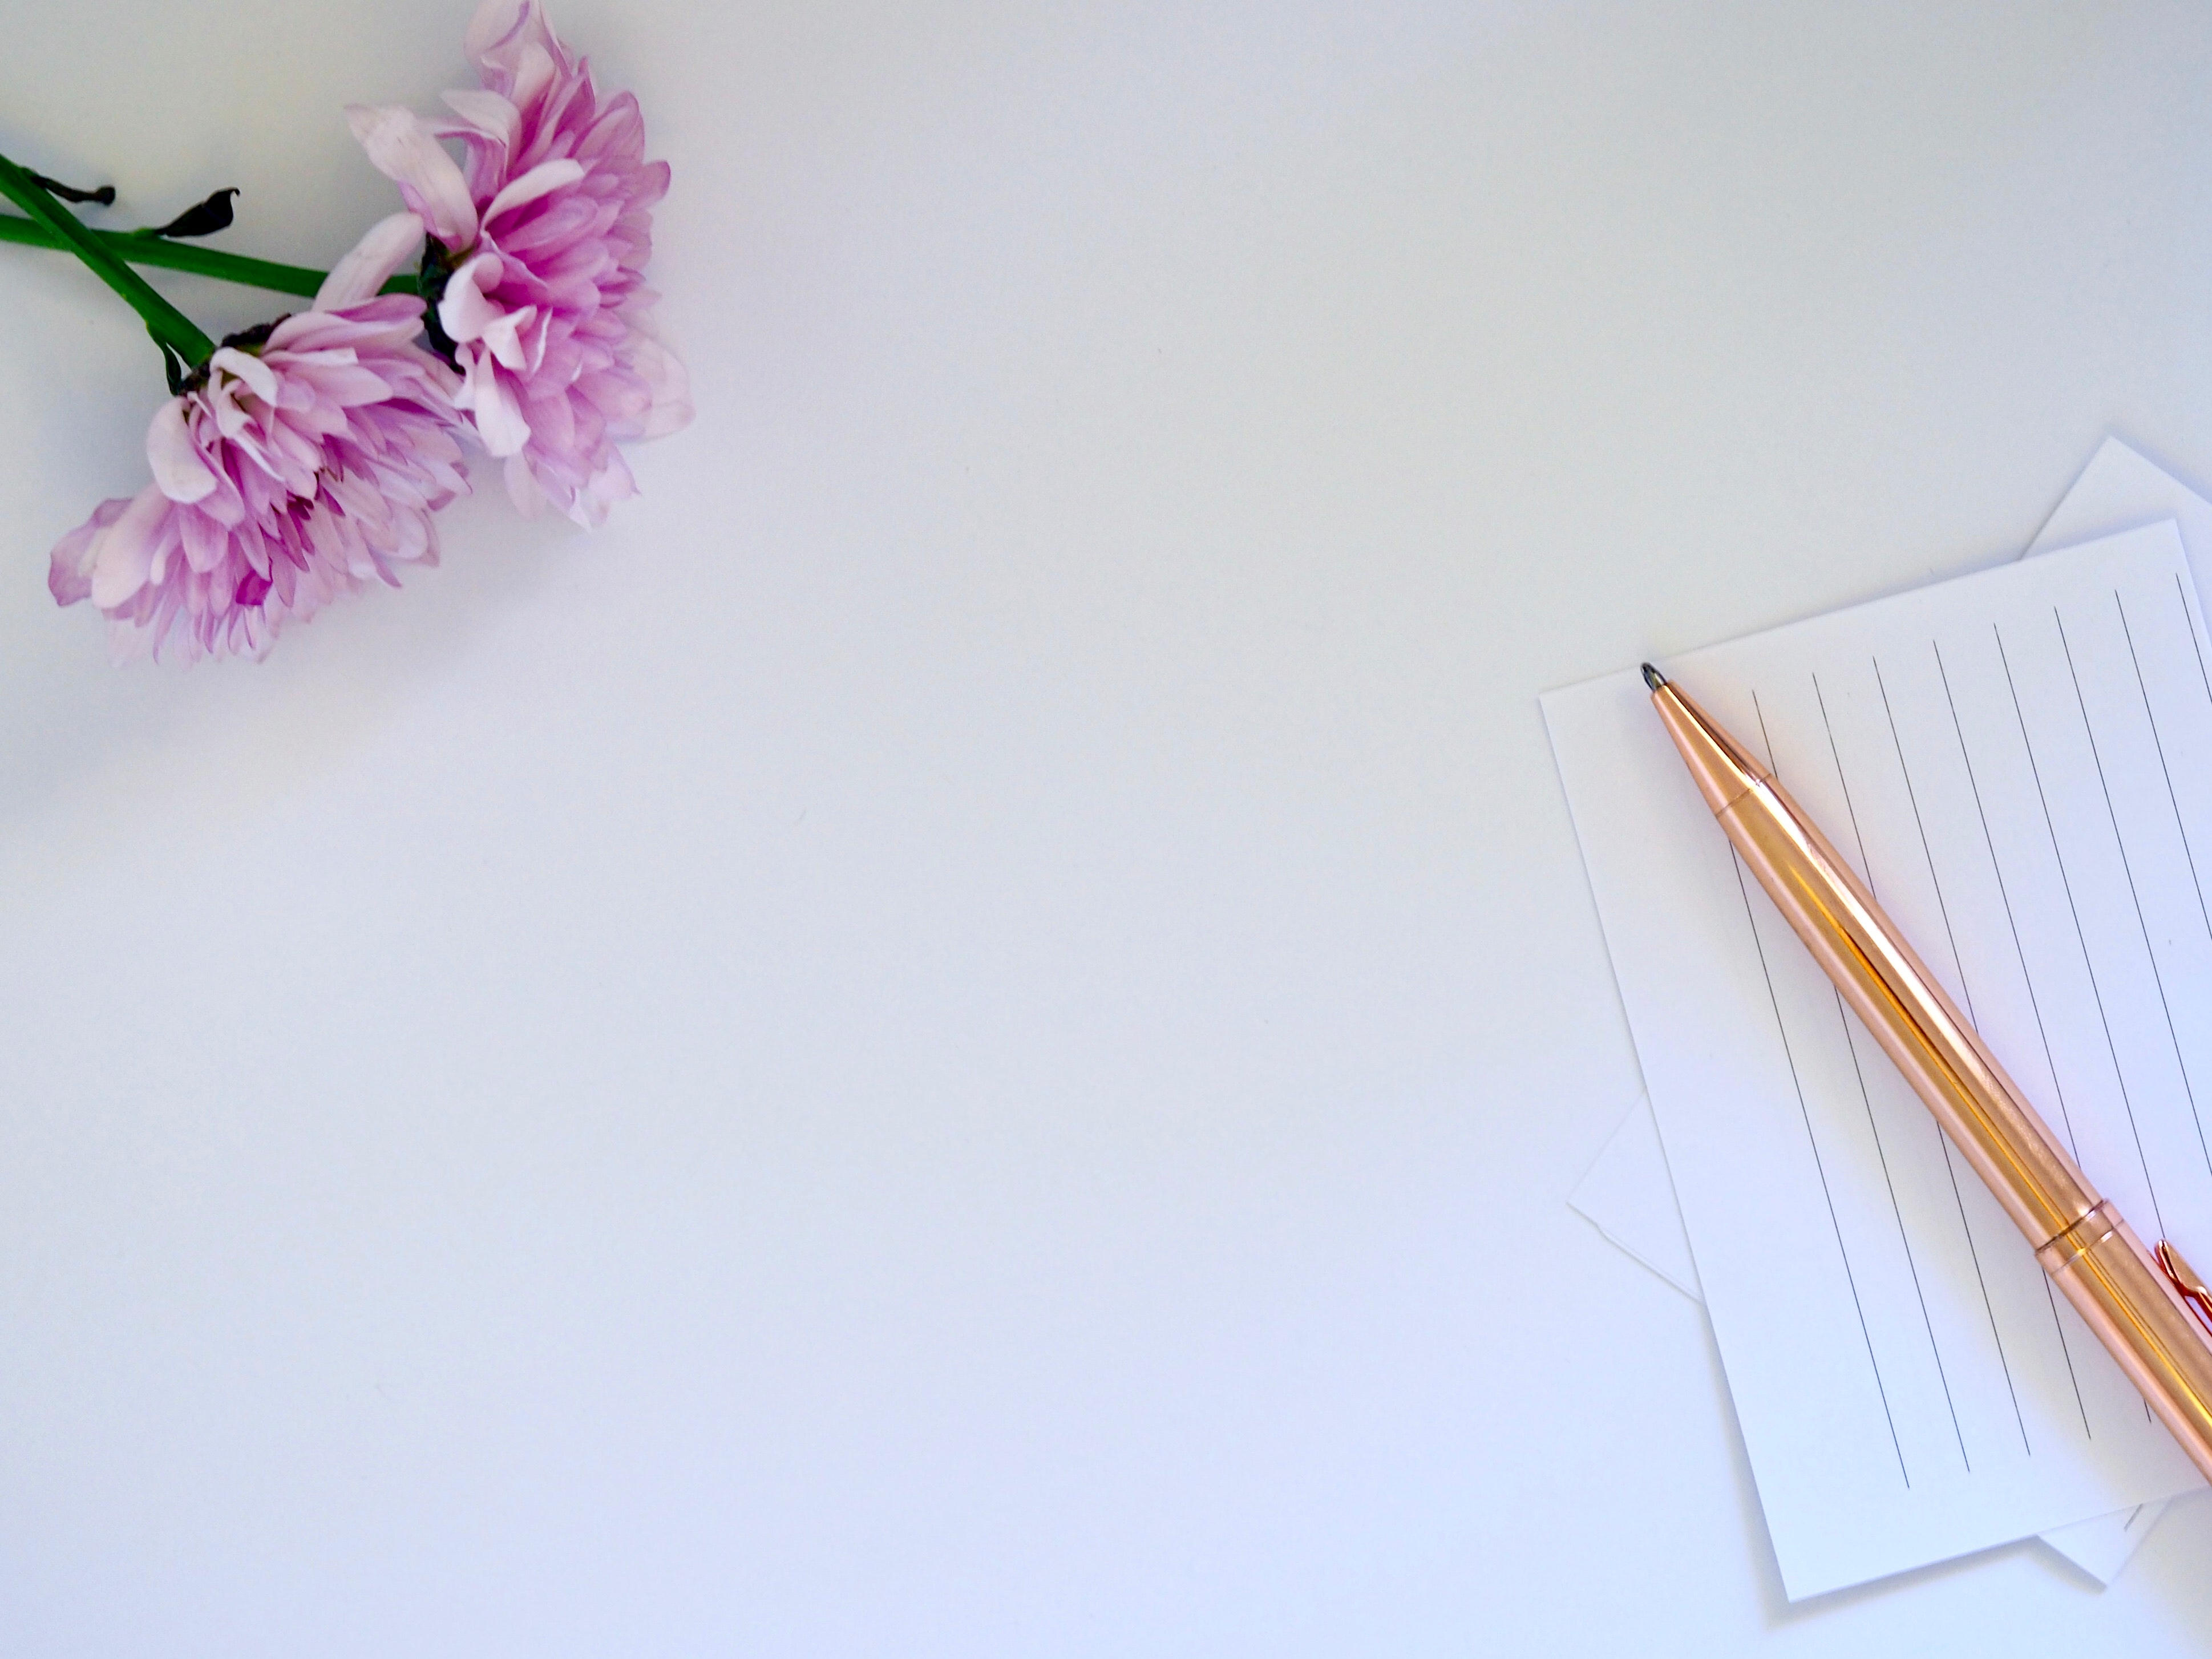
pink, flower, paper, plant, artificial flower, paper product, still life photography